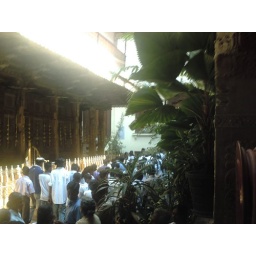
People going around the Pahala Maalaya, the ground floor of the central palace.